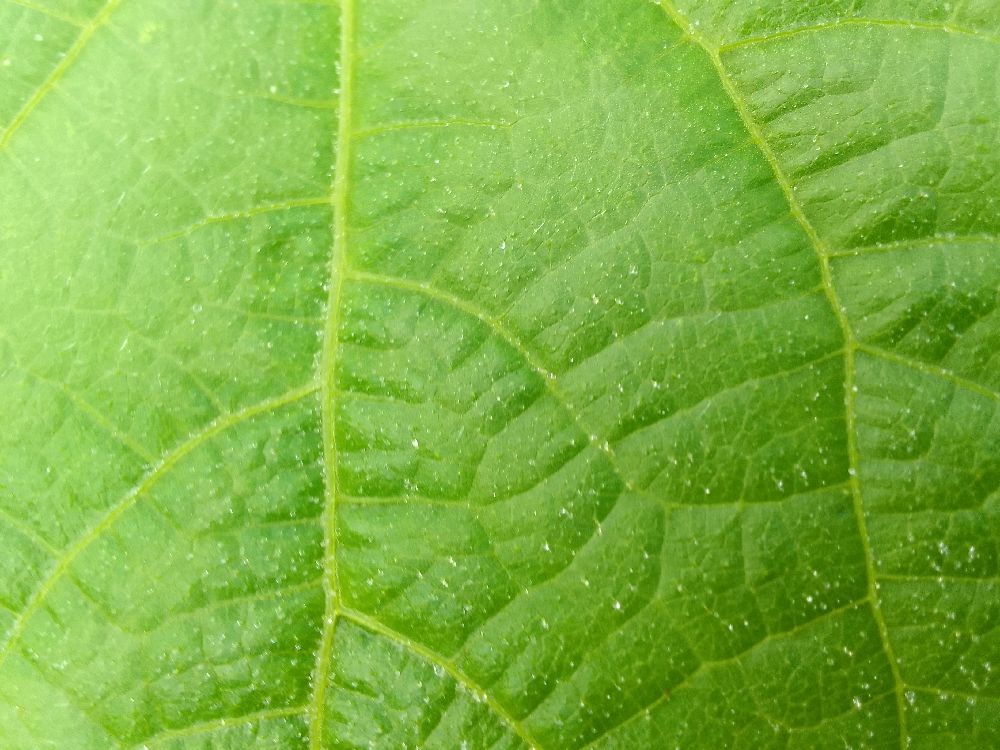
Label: healthy